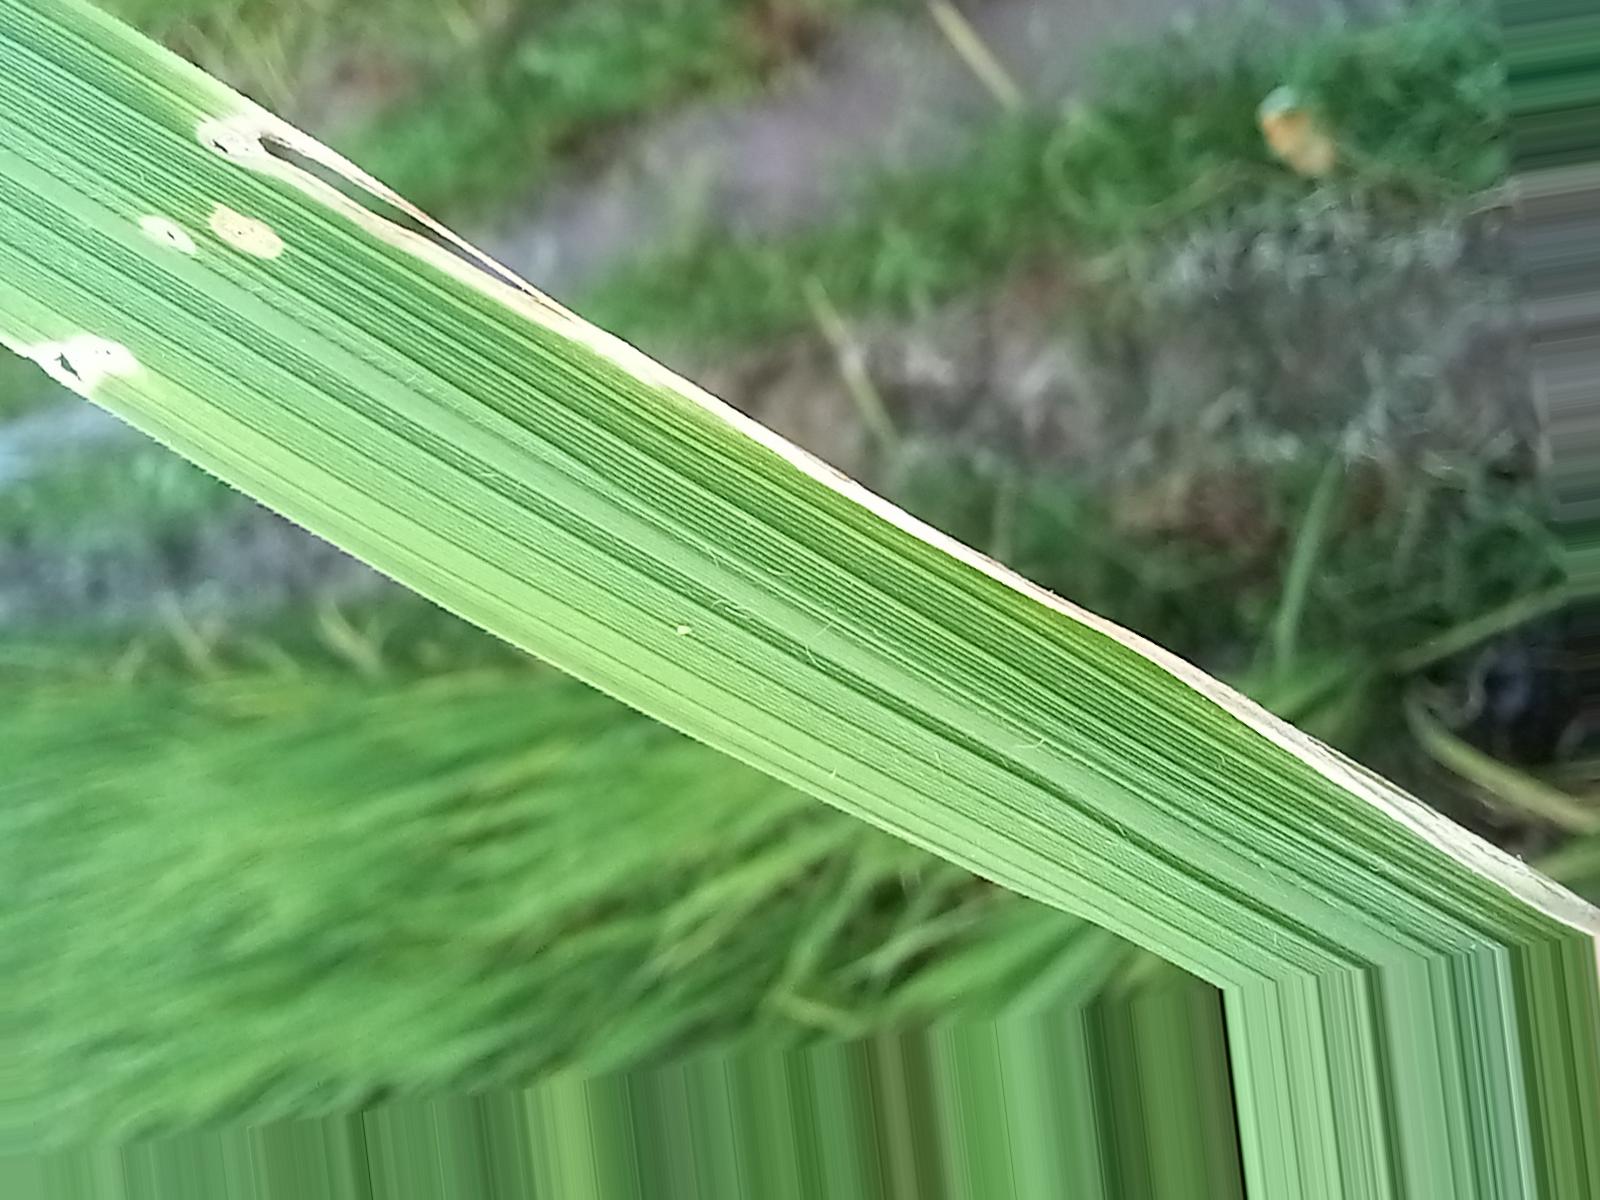
Nhãn: Sâu gai ( Hispa )